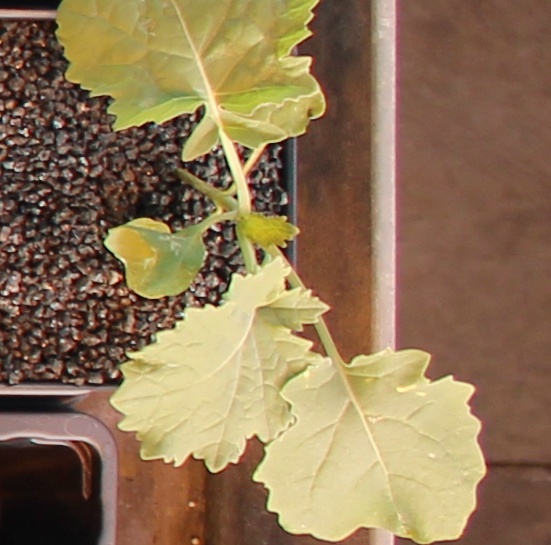
Label: Canola